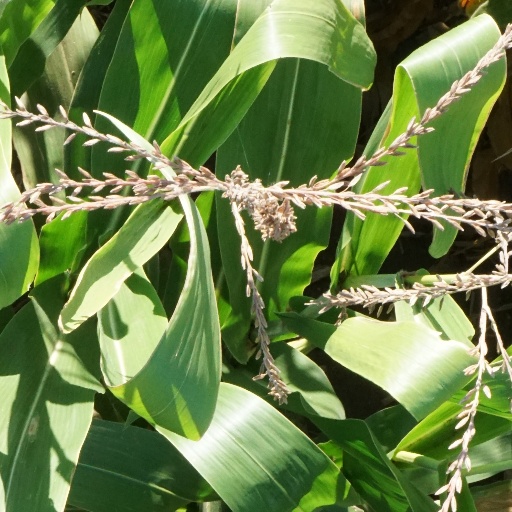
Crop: maize; corn